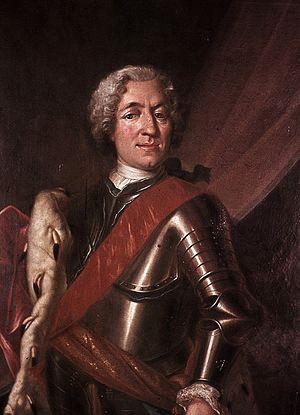
Guillaume-Henri est duc de Saxe-Eisenach de 1729 à sa mort.